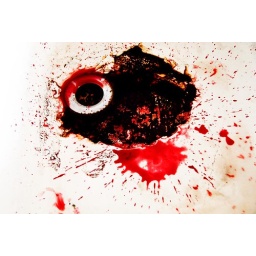
rusty old sink in the easter time